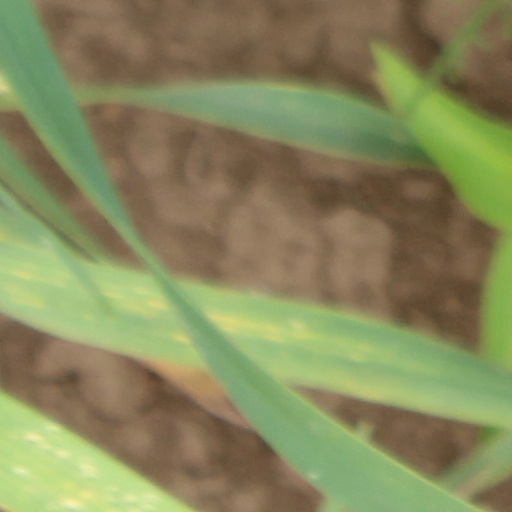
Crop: wheat